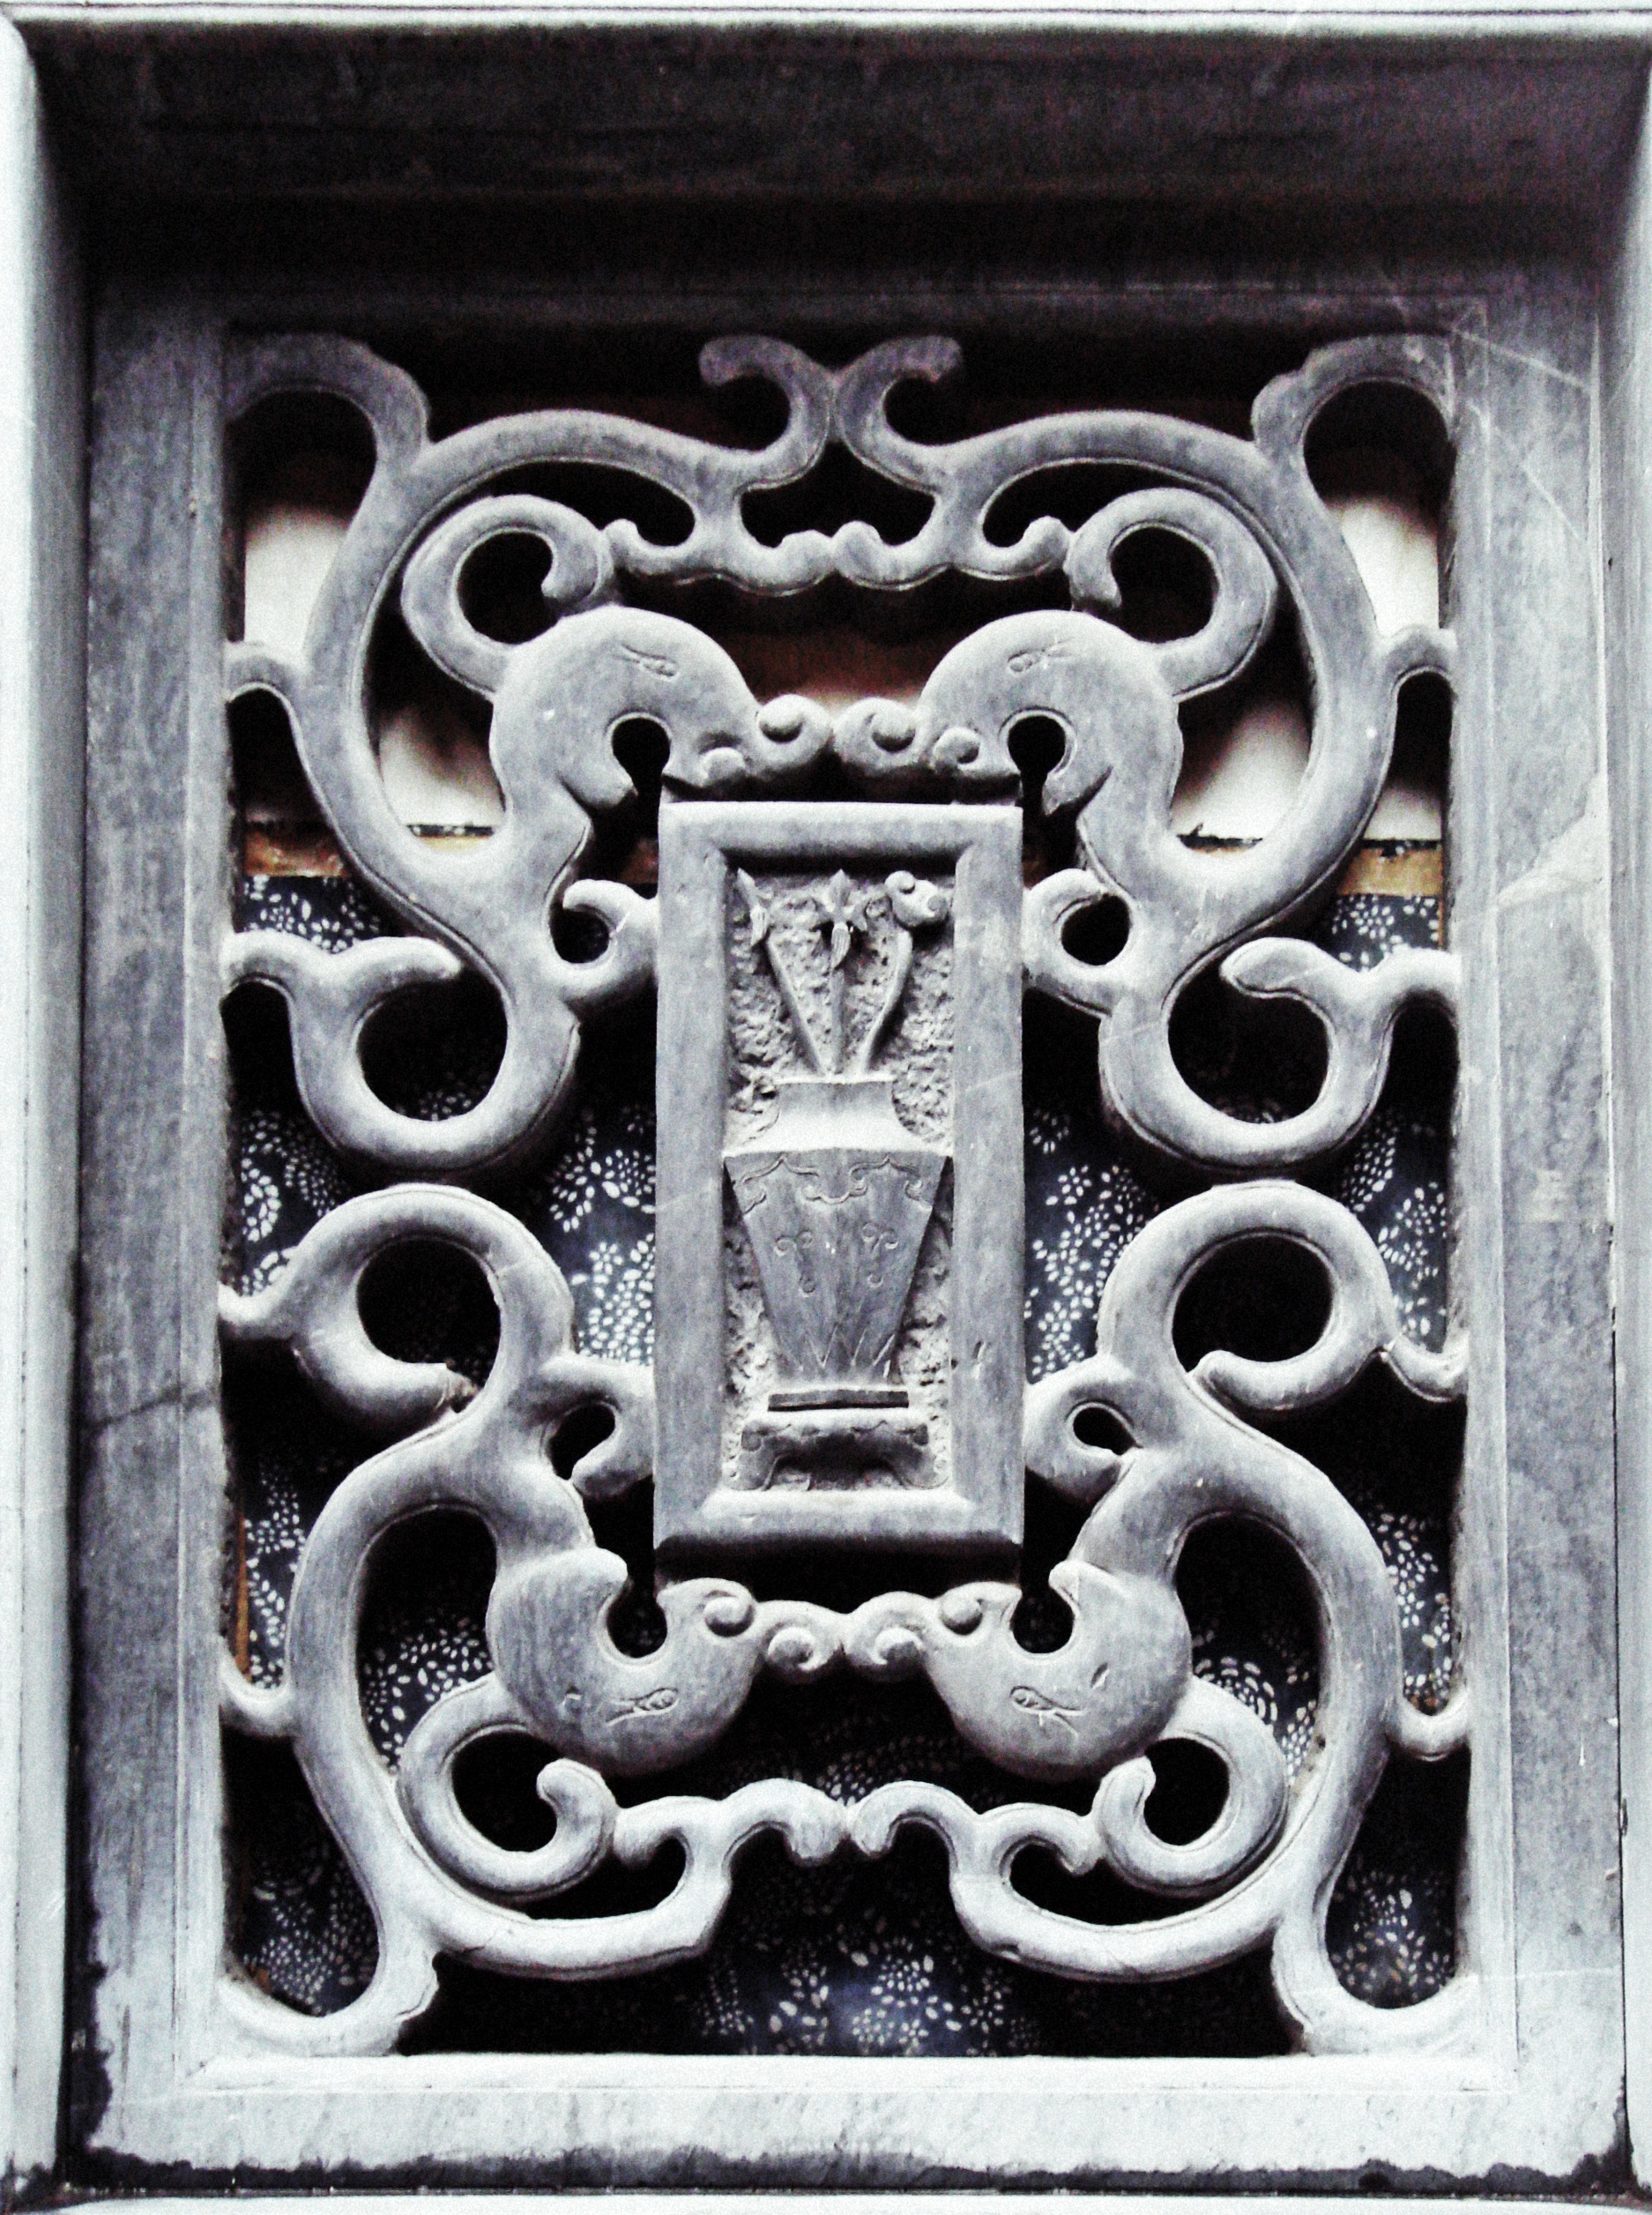
architecture, window, number, old, stone, symbol, metal, ancient, exterior, material, art, picture frame, iron, carving, relief, masonry, stone carving, house numbering